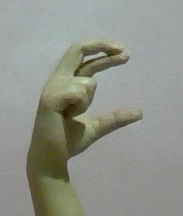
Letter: thal